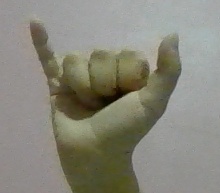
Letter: ya